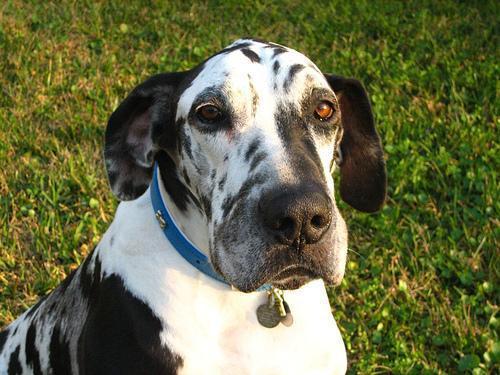
Great_Dane